Salvatore Adamo

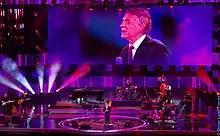
Adamo performing in 2012

Adamo has sold over 100 million copies of recordings worldwide. He has recorded in many languages and, besides France and Belgium, had hits in Italy, the Netherlands, Germany, Spain, Portugal, Turkey and also in Japan, where he toured repeatedly. He has had hits and toured also in Latin America and throughout the Middle East.